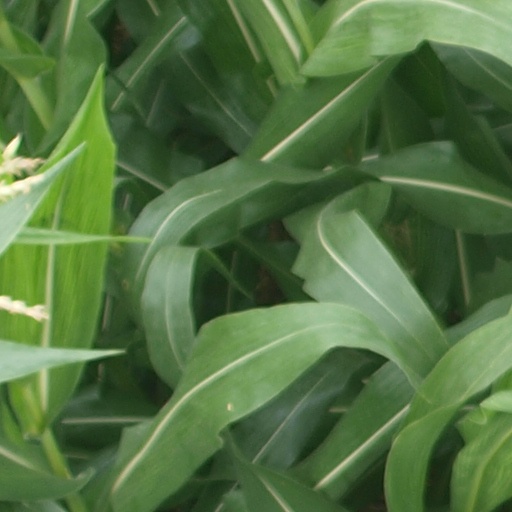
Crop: maize; corn